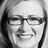
Emotion: happy